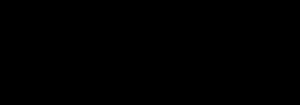
L'Avare est un film comique français réalisé par Jean Girault et Louis de Funès, sorti en 1980.